Samuel Bartley Holleman House

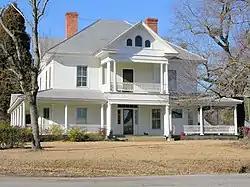

The Samuel Bartley Holleman House is a historic home located in New Hill, North Carolina, an unincorporated community in southwestern Wake County. Constructed in 1913, the -story building is an example of Queen Anne and Colonial Revival architecture. Other buildings on the property include a wellhouse, pumphouse, engine house, smokehouse, and wash house.